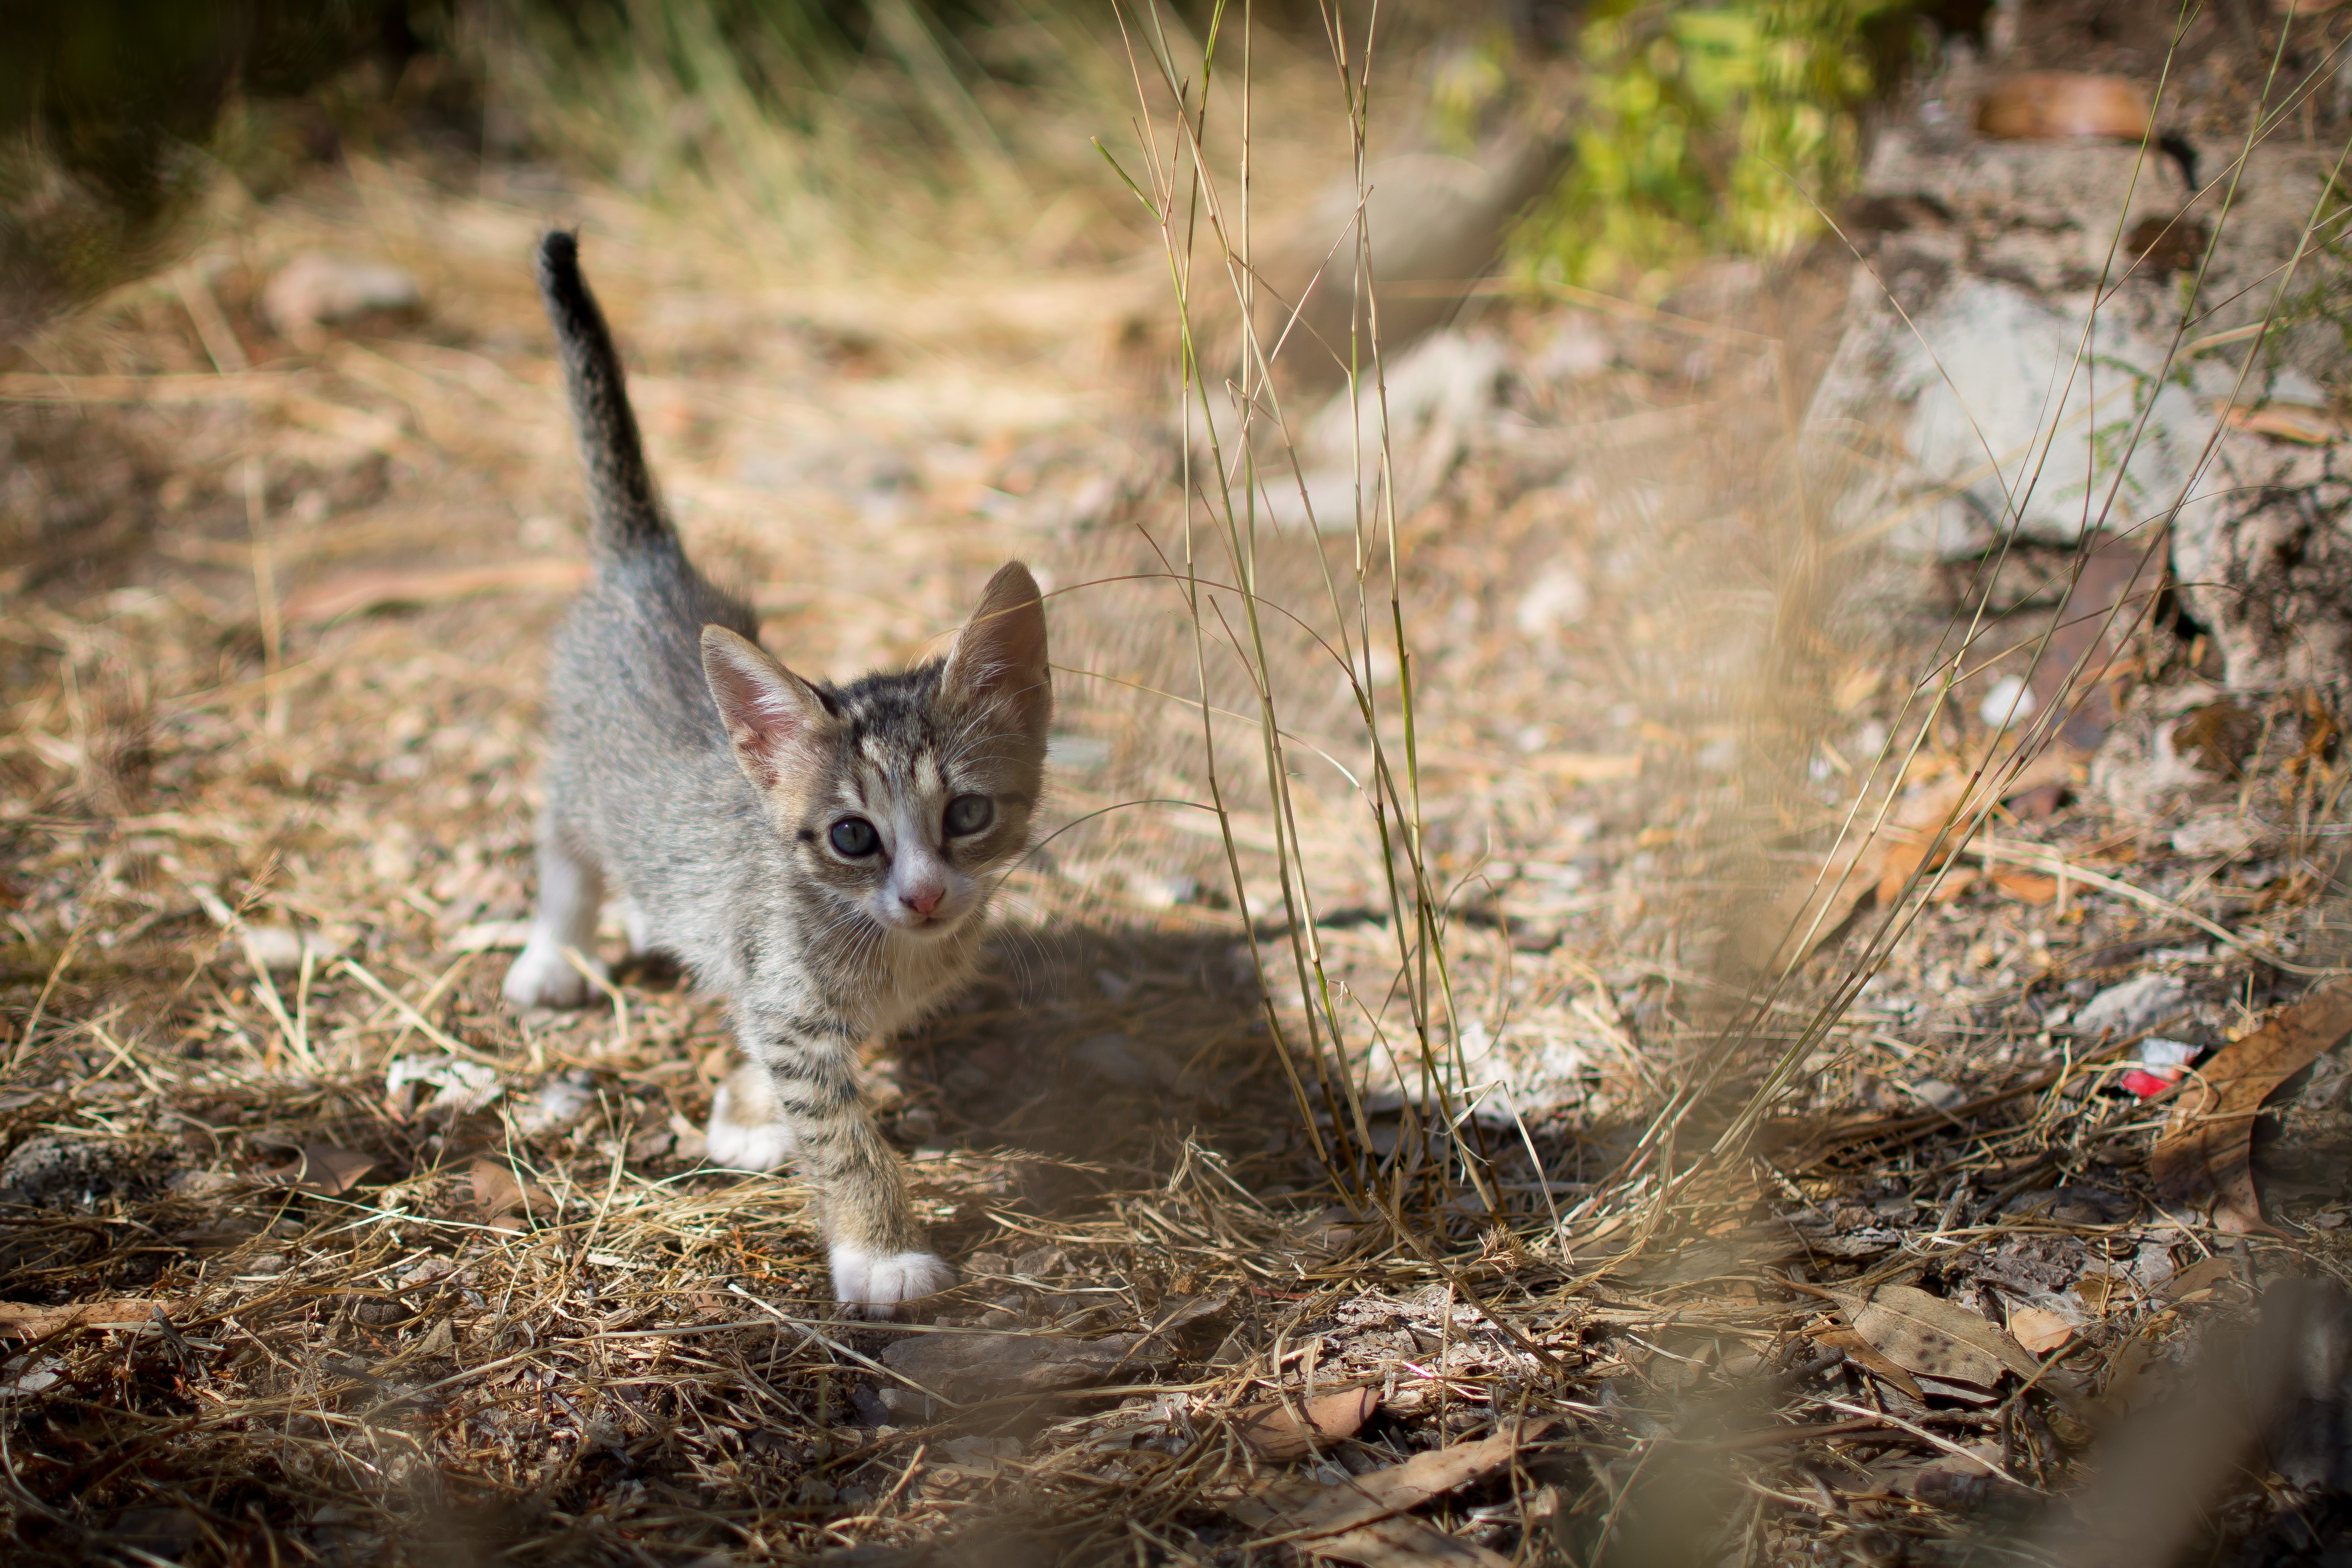
wildlife, pet, kitten, cat, feline, mammal, fauna, animals, vertebrate, wild cat